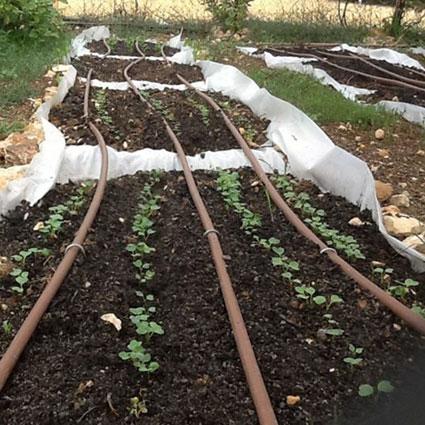
Bustani ndogo imepangiliwa vizuri kwa mistari ya mimea michanga iliyoota kwenye udongo mweusi wenye rotuba. Kando ya kila mstari kuna mfumo wa umwagiliaji wa matone, mabomba meusi yaliyowekwa kwa usahihi ili kufikisha maji moja kwa moja kwenye mizizi ya mimea.